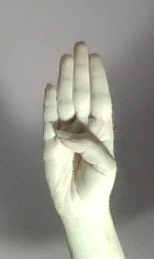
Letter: kaaf